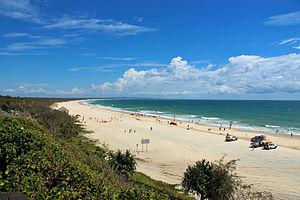
Rainbow Beach est une ville côtière située dans la région de Wide Bay–Burnett, dans l'état du Queensland, en Australie, à l'est de Gympie. Au recensement en Australie de 2011, Rainbow Beach comptait 1 103 habitants. C'est une destination touristique populaire, à la fois comme site de visite et comme point de passage vers l'Île de Fraser Island.